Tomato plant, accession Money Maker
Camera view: vertical (180 deg); turntable rotation: 0 degrees
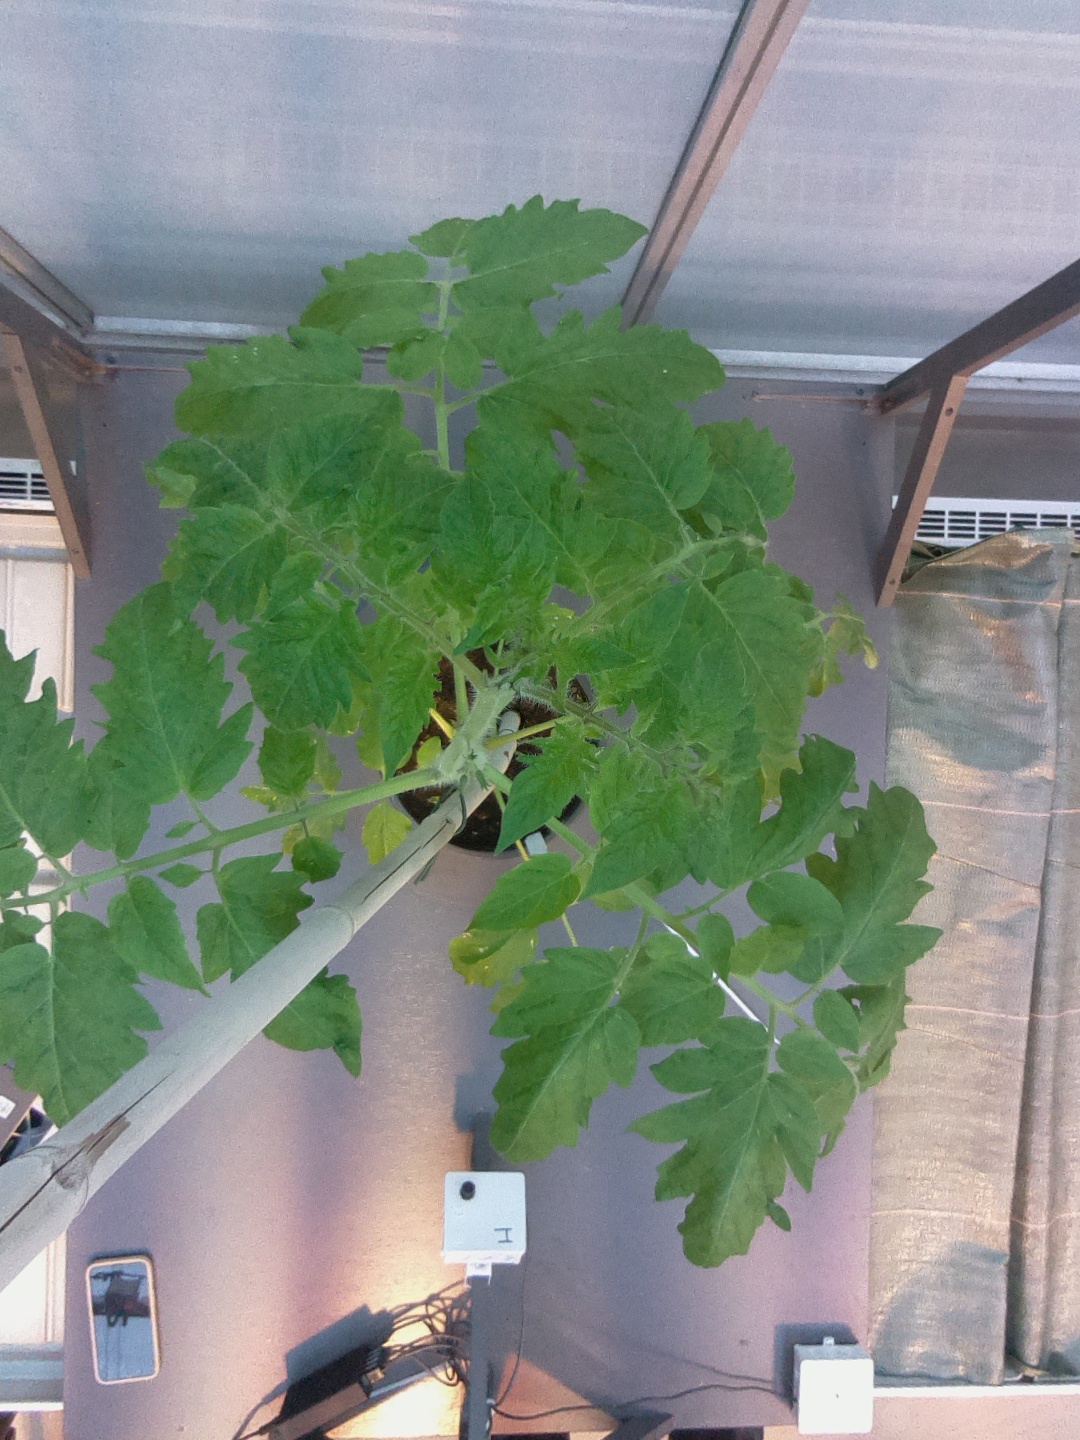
BBCH growth stage 54: 4 inflorescences visible